Education in Uttar Pradesh

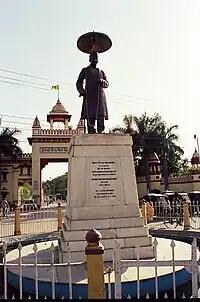
Statue of Pandit Madan Mohan Malaviya at the entrance of Banaras Hindu University, established 1916

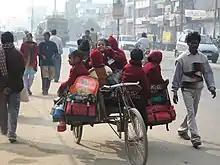
Children in a school-rickshaw on their way to school

After independence, the state of U.P. has continued to make investment over the years in all sectors of education and has achieved significant success in overcoming general educational backwardness and illiteracy. The increase in overall literacy rate is due to persistent multi-pronged efforts made by the state government: to enrol and retain children, specially of weaker sections, in schools; to effectively implement the adult education programmes; and to establish centres of higher education. As a result, U.P. is ranked amongst the first few States to have successfully implemented the "Education For All" policy. The following is indicative of the gradual progress: